Mahdi al-Sumayda'i

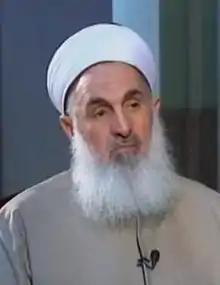
Al-Sumayda'i on Iraqi television

Mahdi ibn Ahmad al-Sumayda'i (born 1 July 1955) is an Iraqi Islamic scholar and politician who is currently serving as the grand mufti of Sunnis in Iraq since 2014.